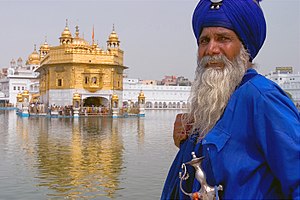
Sikhisme / Filosofi og lærdom / Stræben efter frelse og khalsa
En sikhisk mand ved Harimandir Sahib.
Sikhisme er en religion på grundlag af lærdommen fra Guru Nanak og de ti næste Sikhguruer i Punjab i det femtende århundrede. Den er femtestørste organiserede religion i verden.